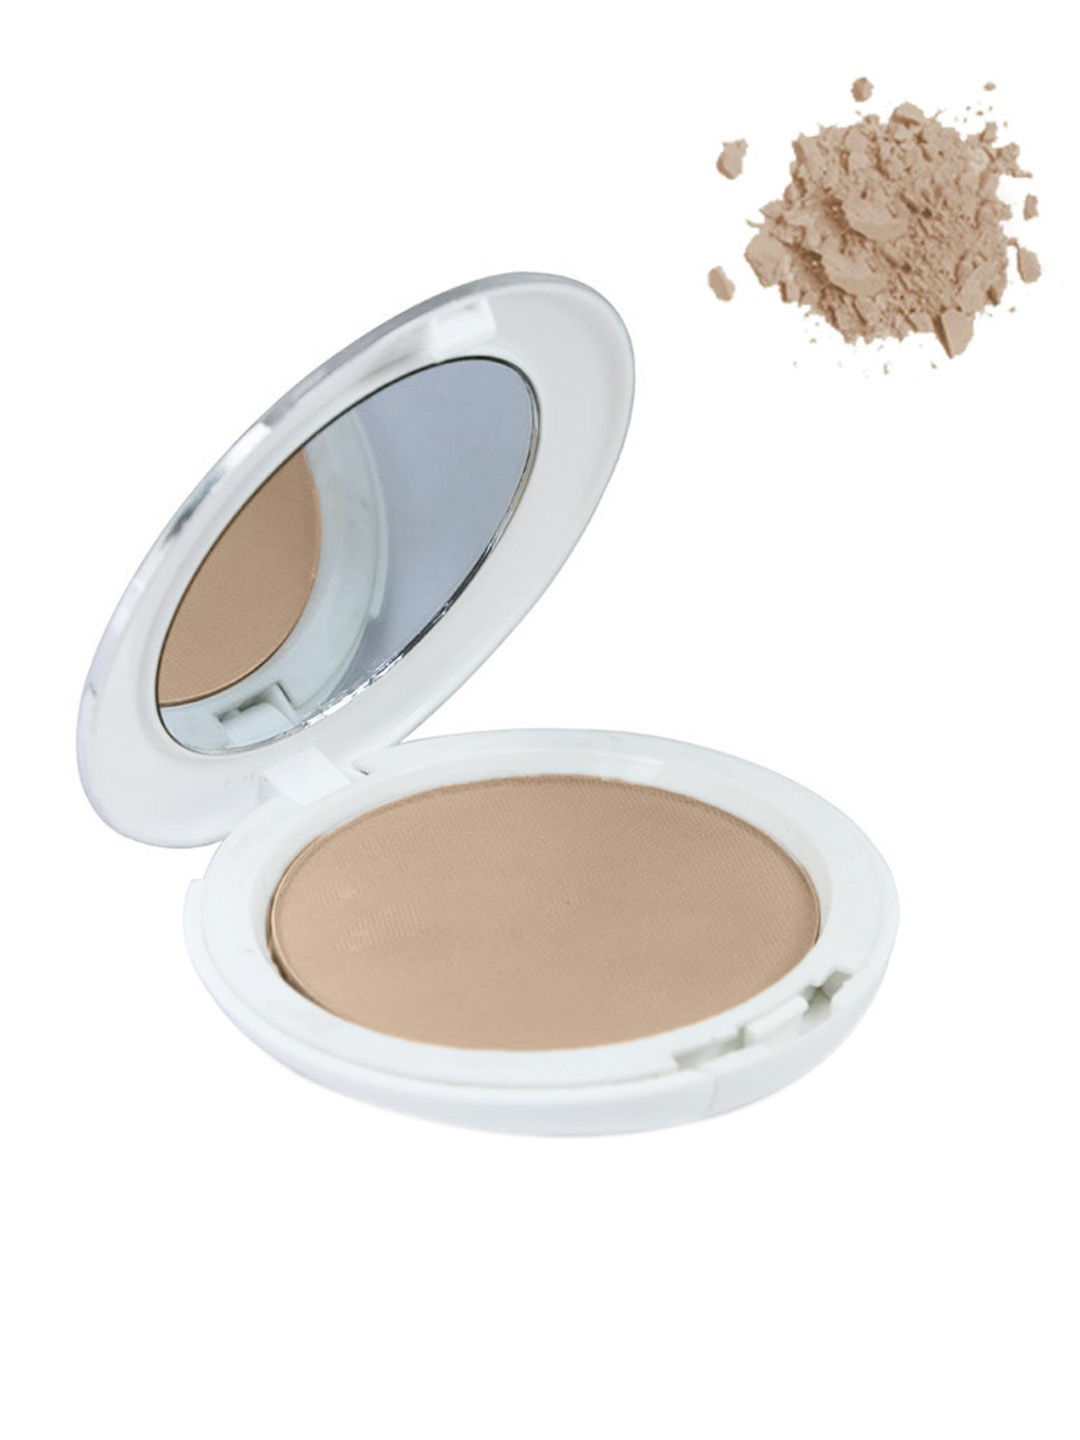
Streetwear Shine Divine Whitening Fawn Compact
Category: Personal Care / Makeup / Compact
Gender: Women
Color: Skin
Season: Spring 2017
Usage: Casual